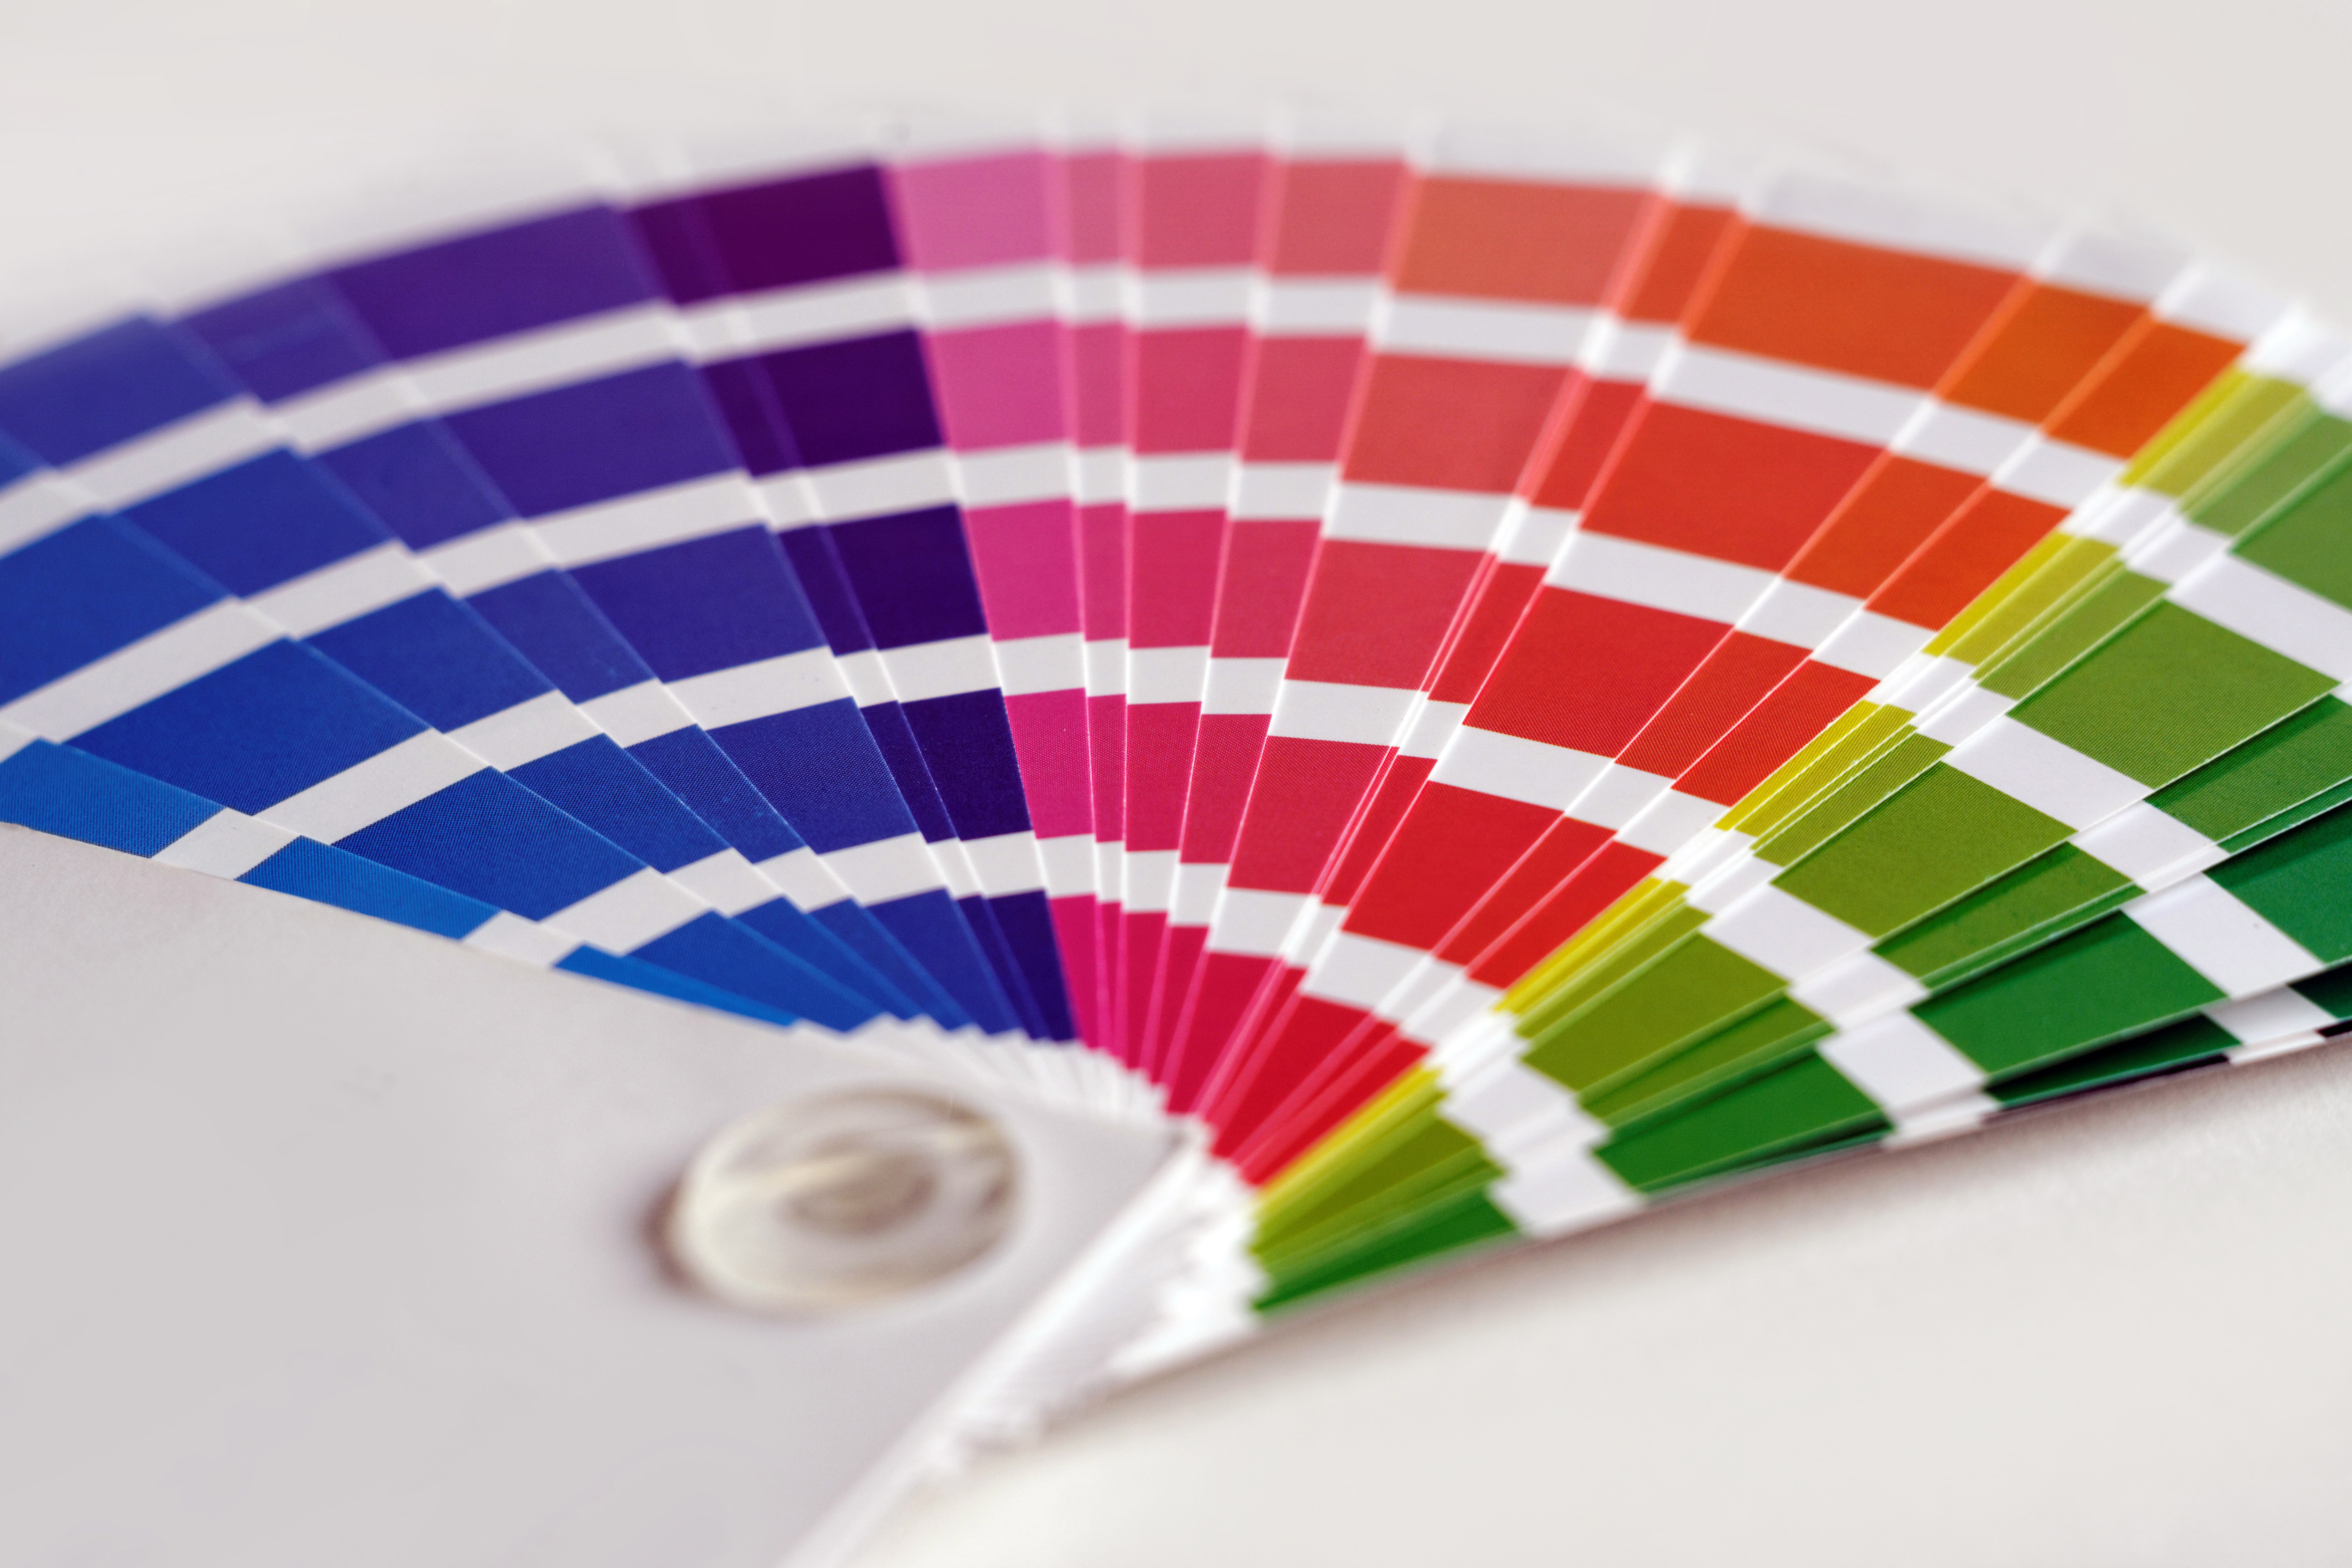
hand fan, Decorative fan, circle, fashion accessory, paper